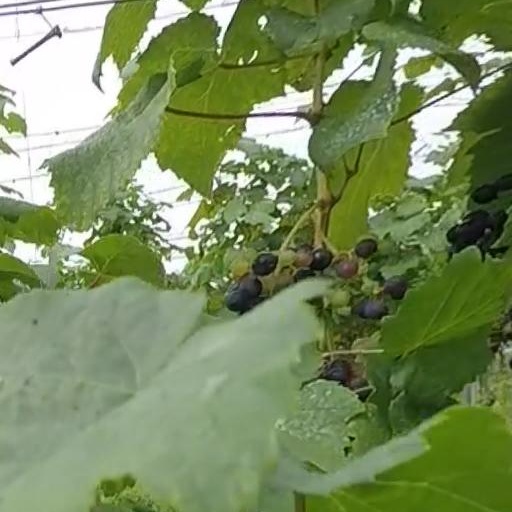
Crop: grape